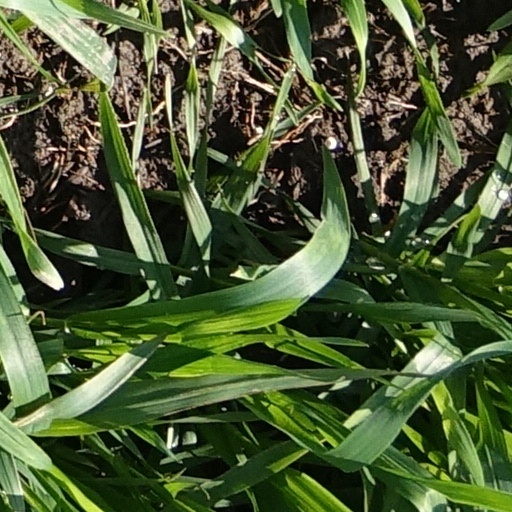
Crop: wheat